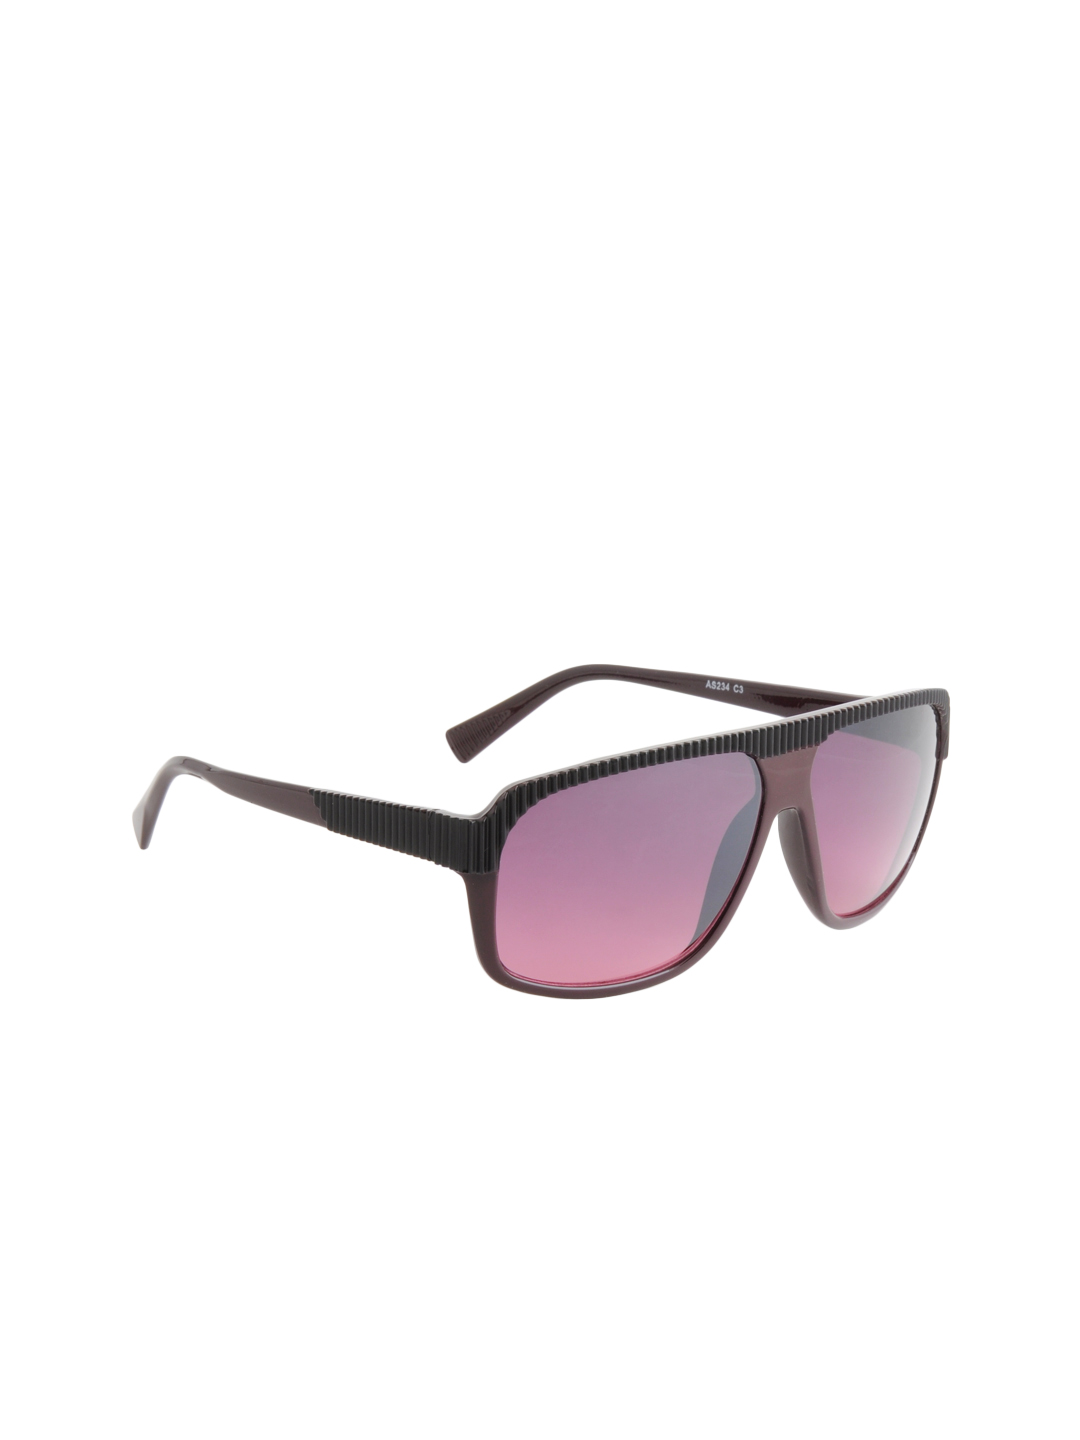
Allen Solly Unisex Sunglasses AS234-C3
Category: Accessories / Eyewear / Sunglasses
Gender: Unisex
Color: Purple
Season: Winter 2016
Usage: Casual